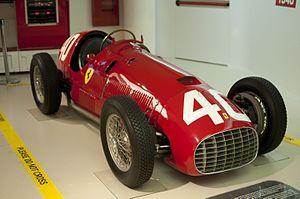
La Ferrari 166 F2 est une monoplace de Formule 2 de l'écurie Ferrari qui a permis au pilote argentin Juan Manuel Fangio de se faire connaître en Europe.